Wolayita Zone

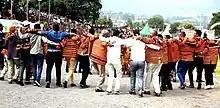

Gifaataa is the most well-known festival among those rituals in Wolaita that has been celebrated annually in the month of September. The festival of New Year in Wolaita called Gifaataa, is celebrated eating the special foods Baacciraa and Muchchuwaa on the eve and throughout the celebration weeks. Gifaataa is Wolaita's New year festival-which Wolaitans had been celebrating many hundred years ago. Gifaataa celebrated in always Sunday in each Year, which falls between Meskerem (September) 14 and 20. Gifaataa is a bridge that brings together all from near and far.